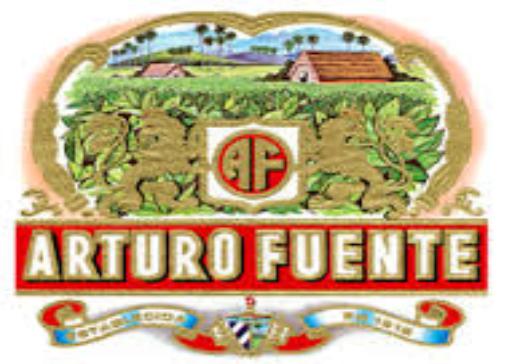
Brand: Arturo Fuente
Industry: Necessities